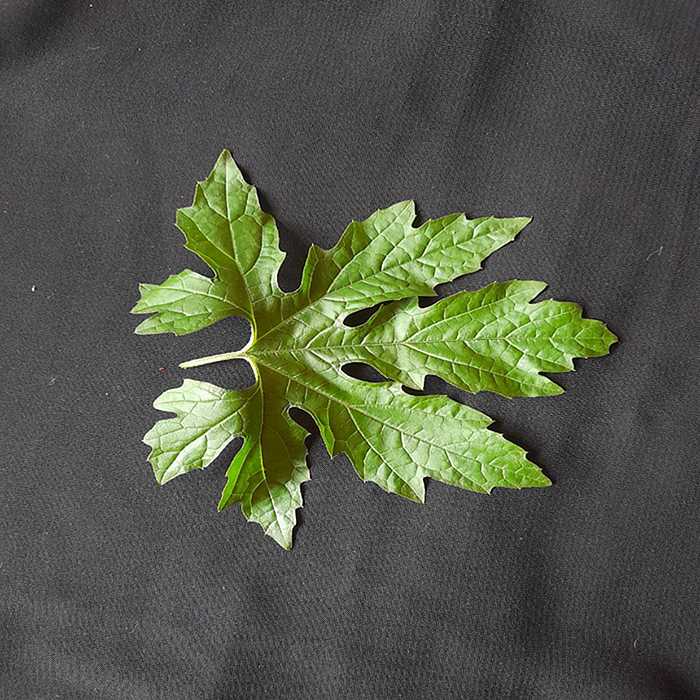
Plant: Bitter Gourd
Label: Fresh leaf